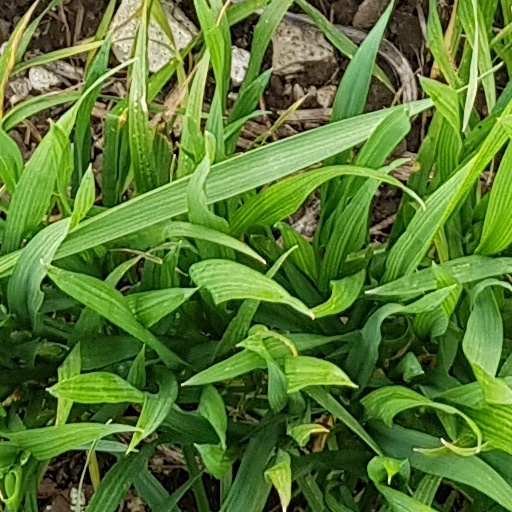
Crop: wheat